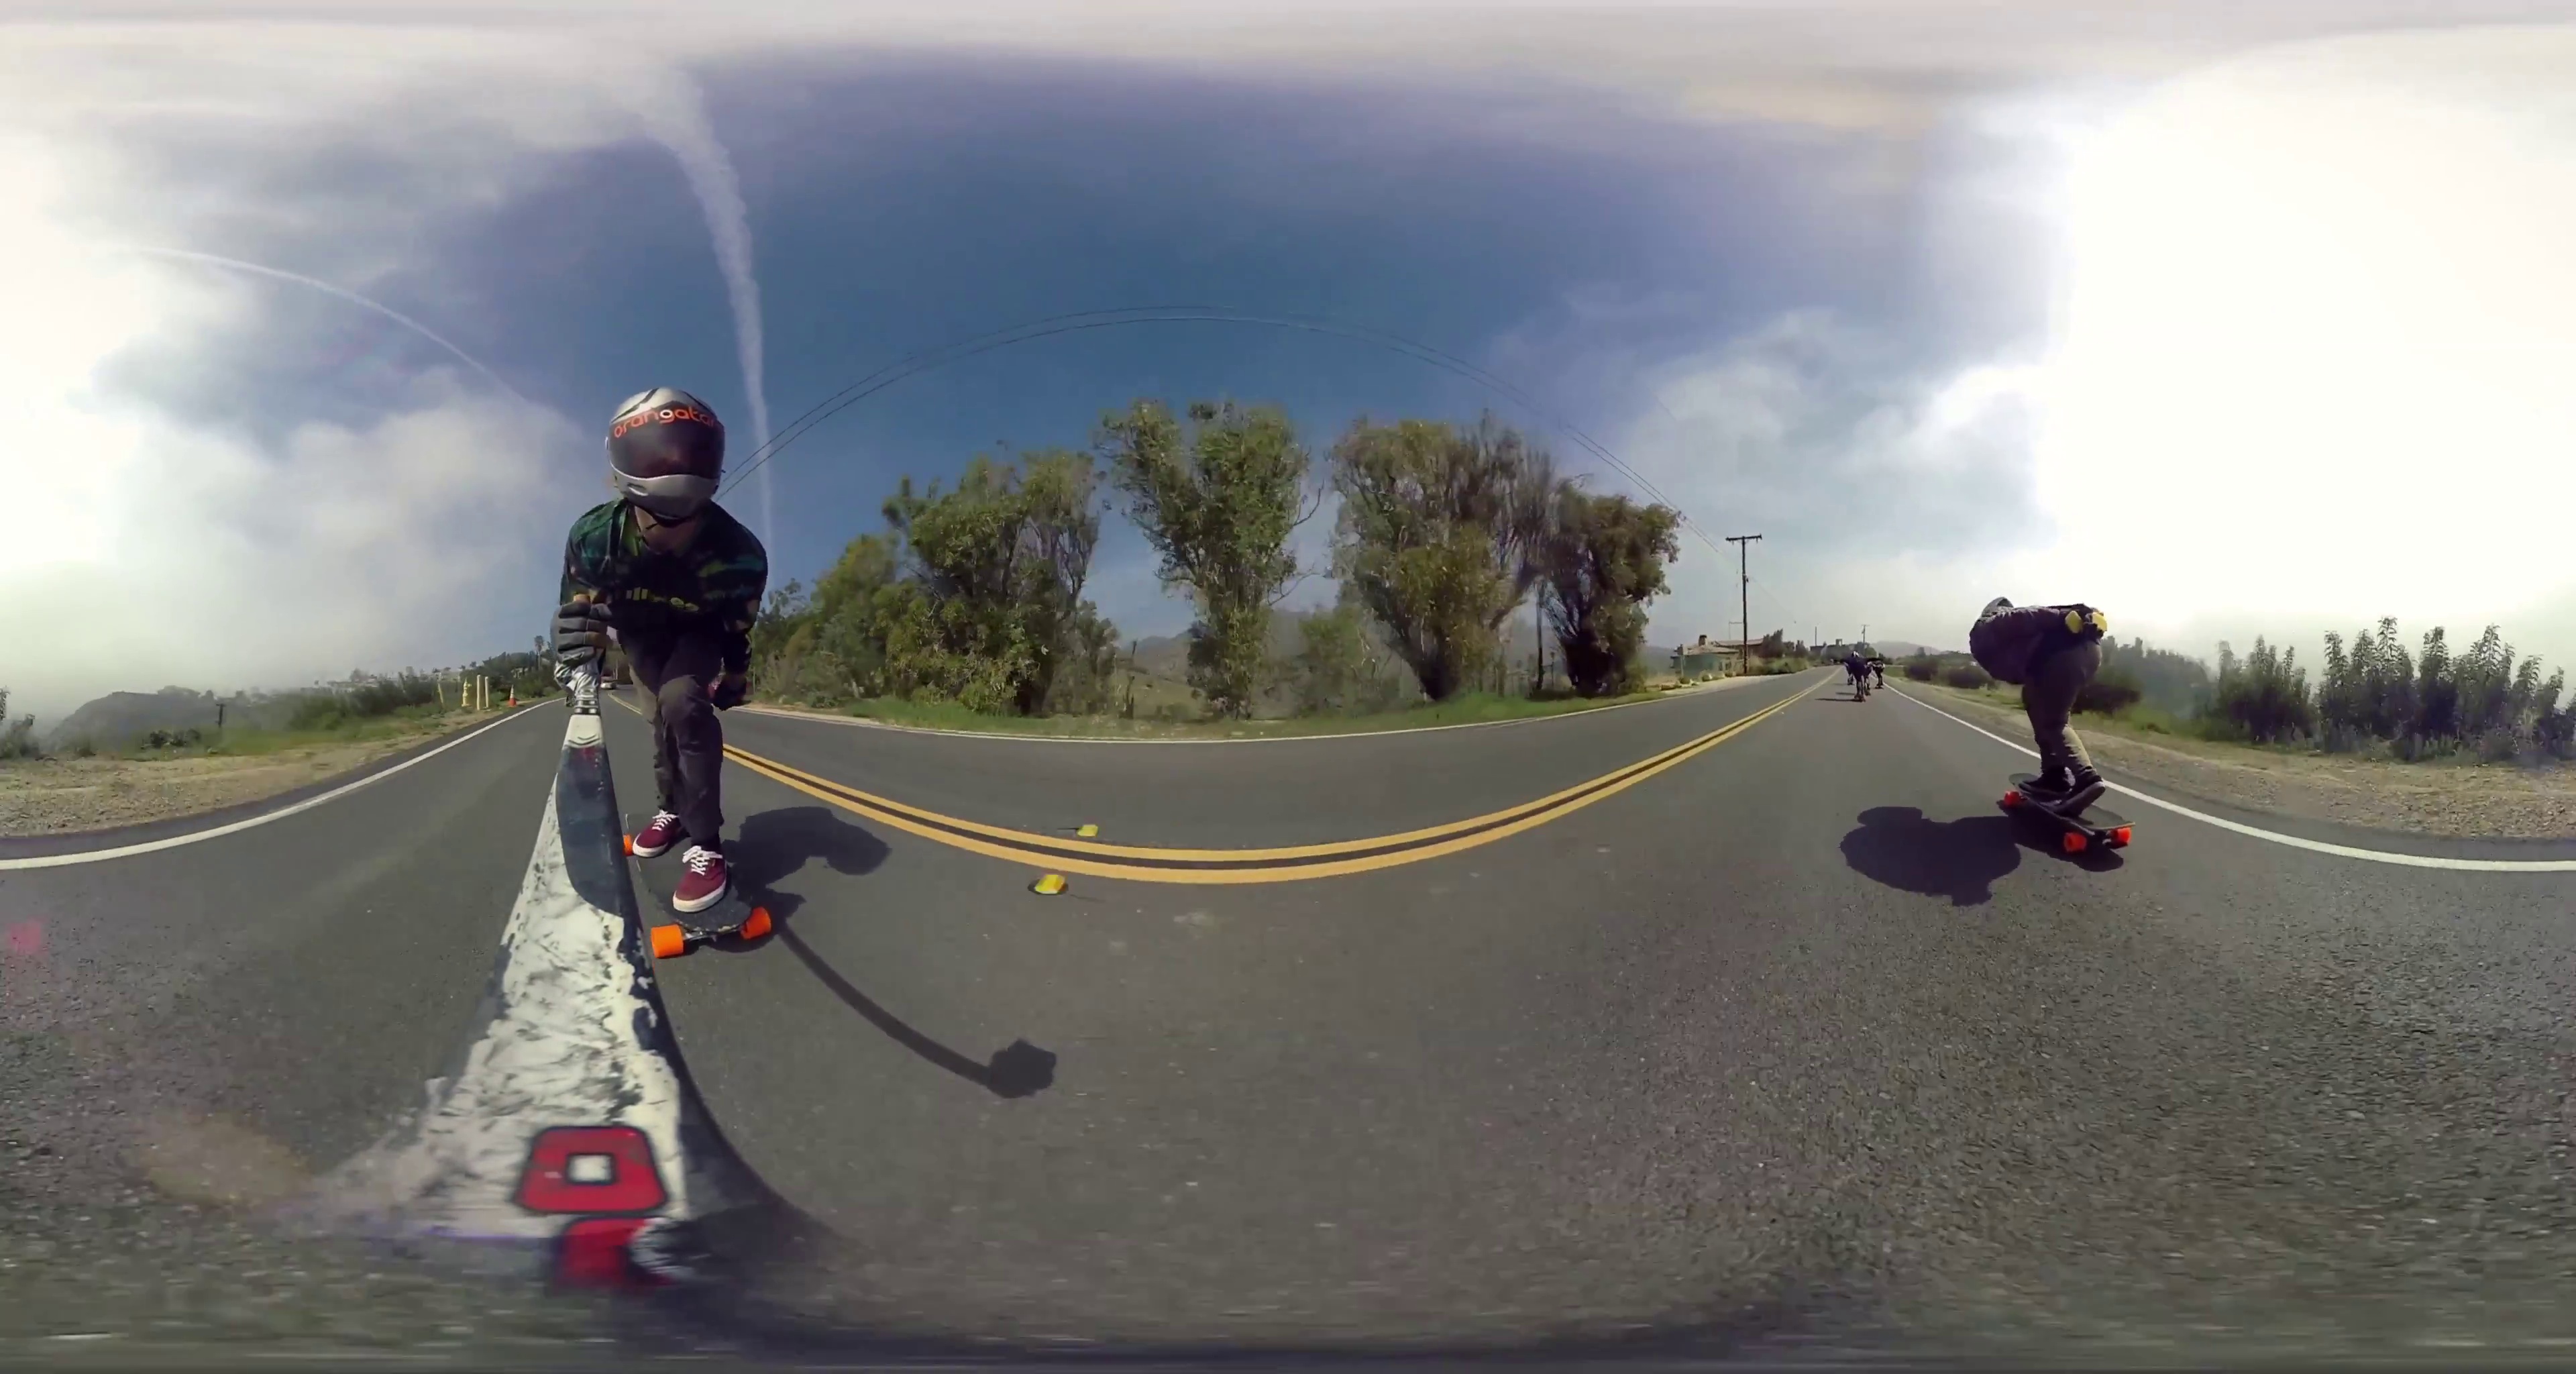
Referred object: The utility pole next to the house

Referred object: the red number nine

Referred object: the skateboarder to the right of the double yellow line